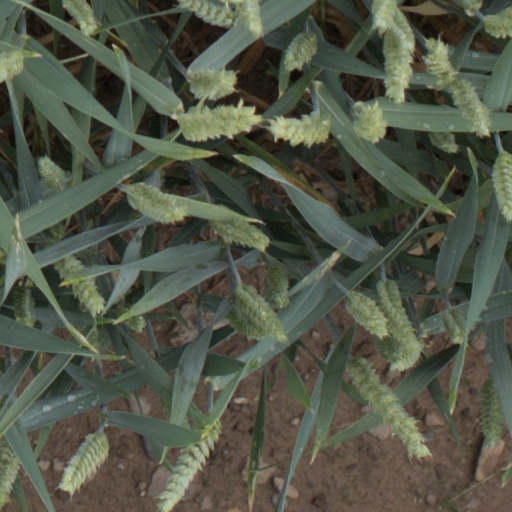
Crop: wheat